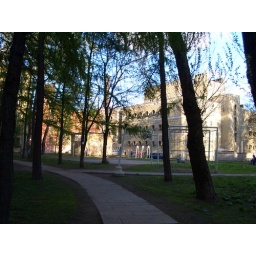
A curious building in Petersburg with windows like in a plane